List of awards and nominations received by The Sopranos

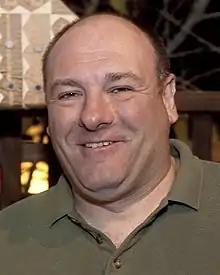
James Gandolfini received numerous recognitions for his portrayal of series protagonist Tony Soprano.

"The Sopranos", an American crime drama television series created by David Chase that aired on the premium cable network HBO between 1999 and 2007, won and was nominated for a variety of different awards. The show won 21 Primetime Emmy Awards in 111 nominations. The series was nominated for the Primetime Emmy Award for Outstanding Drama Series seven times, in every year eligible, winning in 2004 (as the first series on a cable network to do so) and 2007. It also won five Golden Globe Awards in 23 nominations, including a win for Best Drama Series for its first season in 2000. The series was honored with two consecutive Peabody Awards in 2000 and 2001, and also won several major guild awards for its actors, directors, producers, and writers.